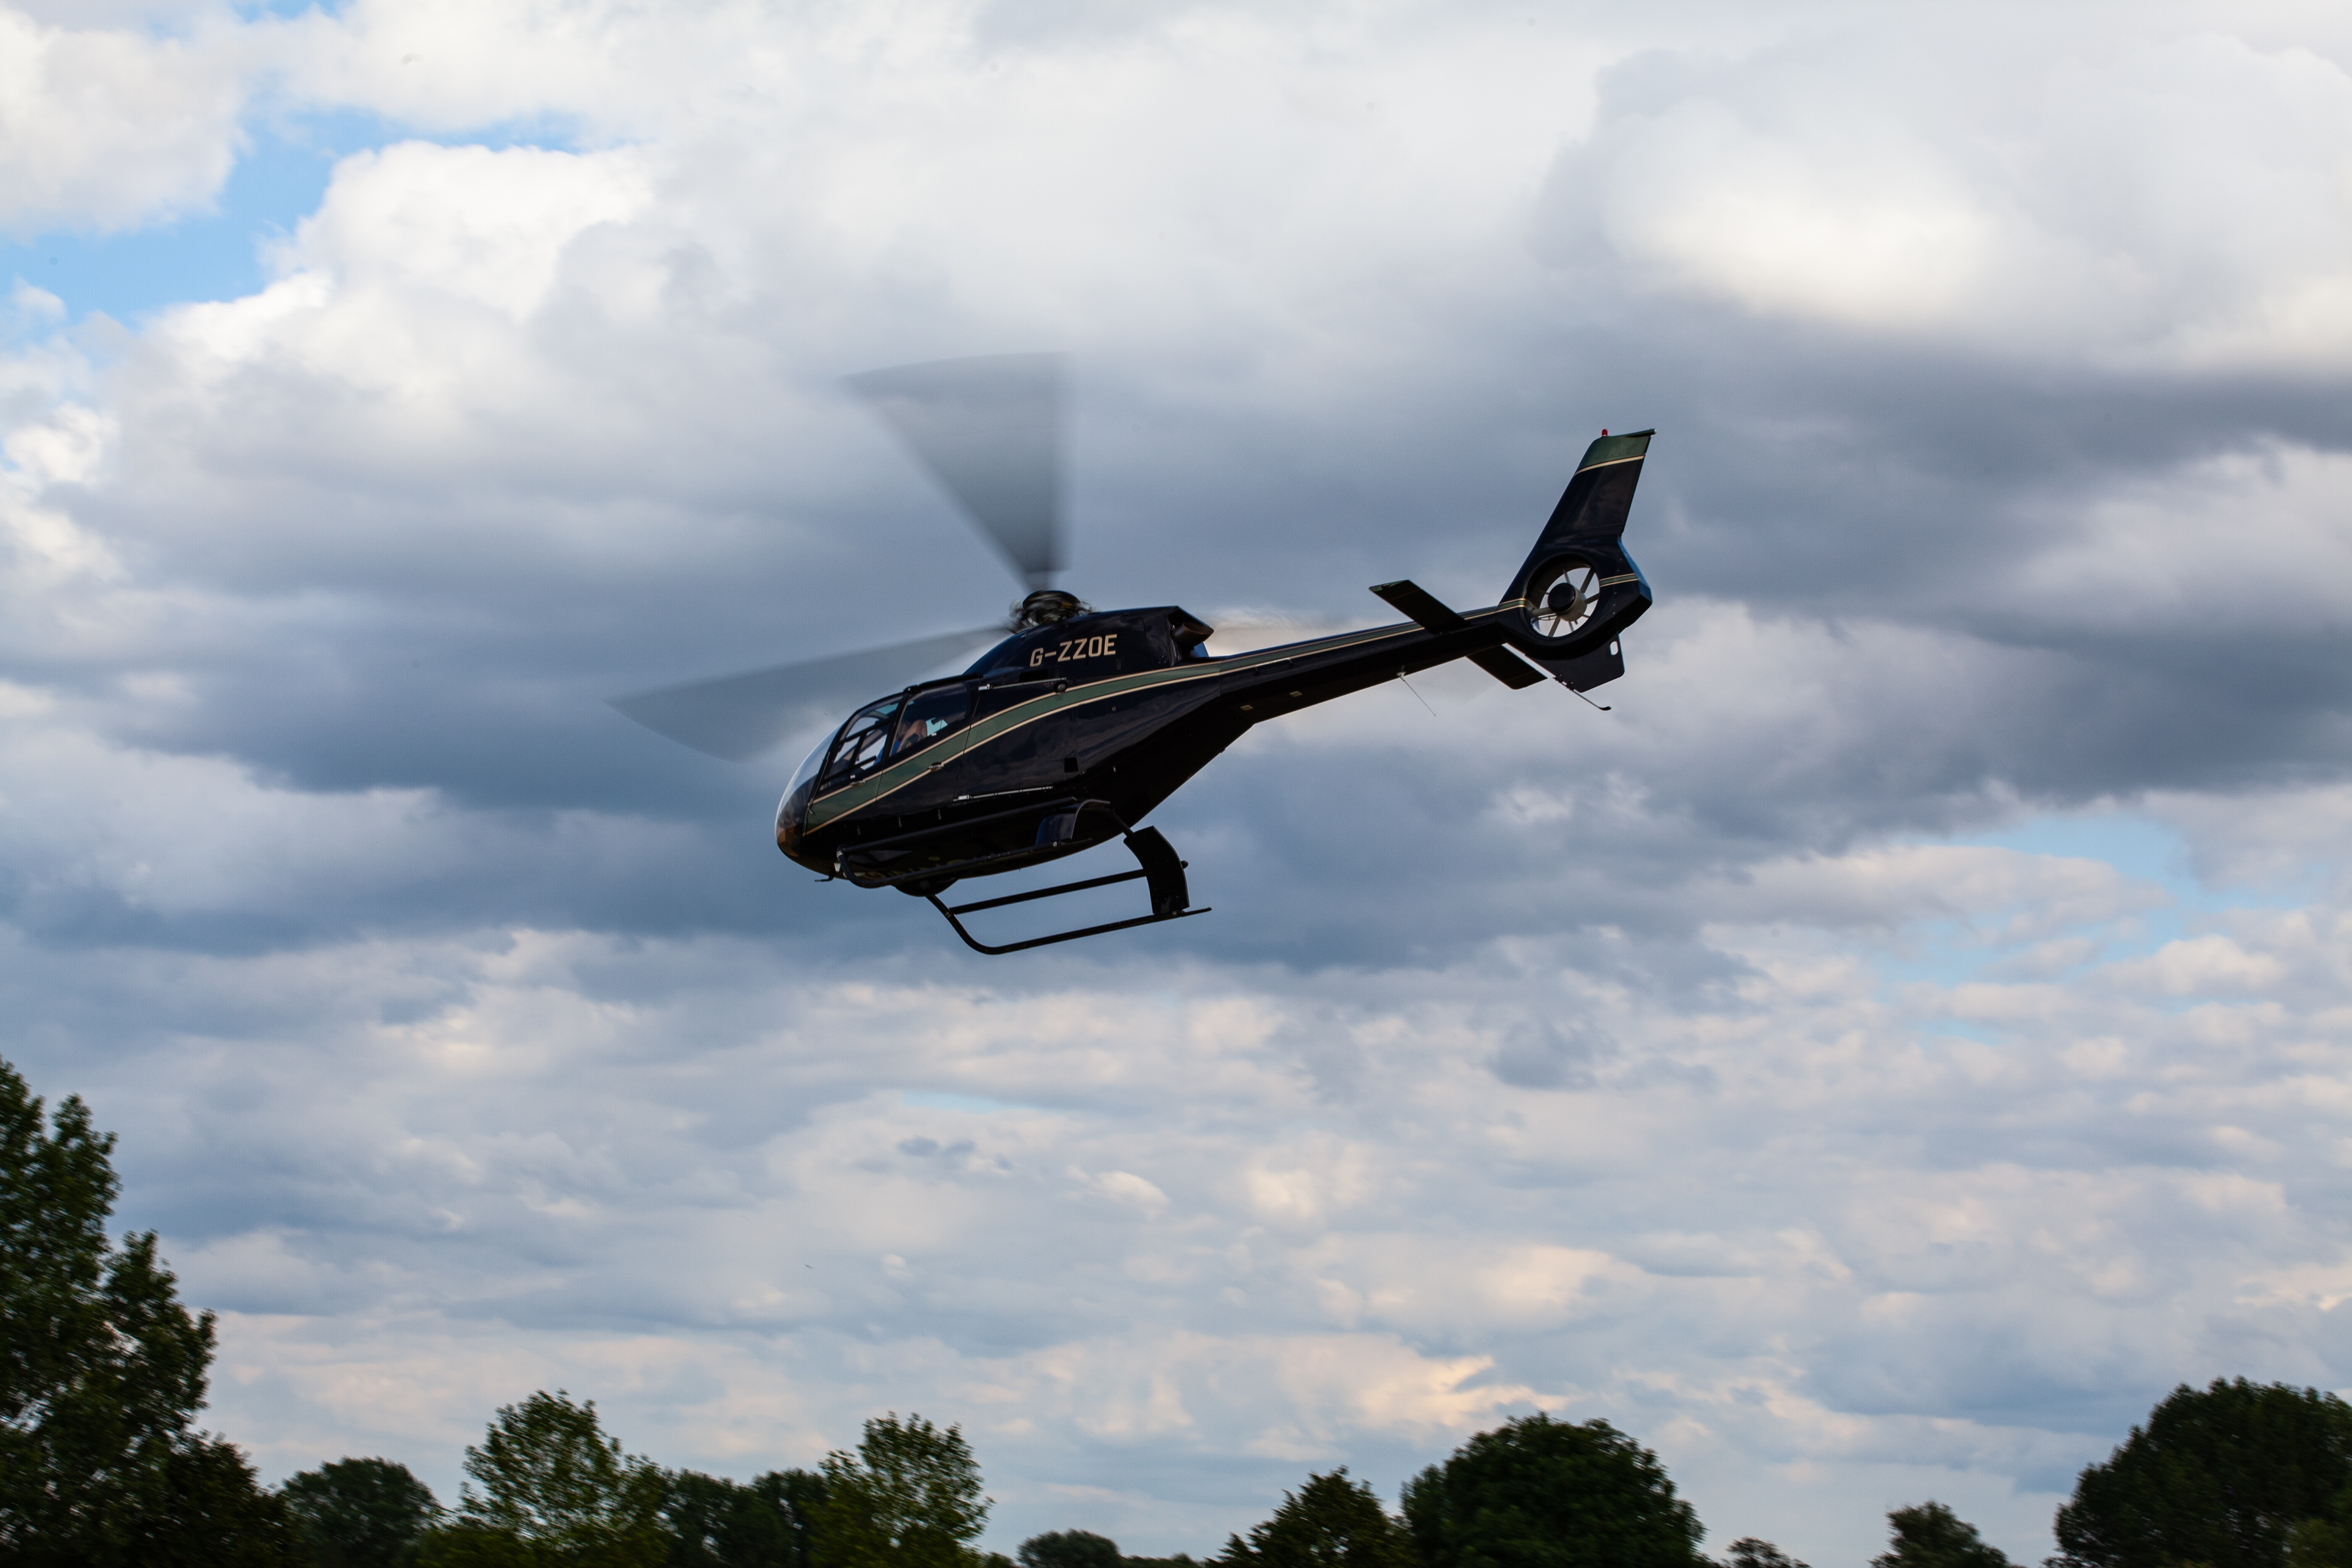
black helicopter, helicopter taking off, take off, helicopter, flying, windshield, outdoor, fly, propeller, heliport, transport, transportation, aircraft, window, flight, helicopter rotor, rotorcraft, vehicle, sky, aviation, cloud, military helicopter, radio controlled helicopter